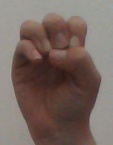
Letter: ha